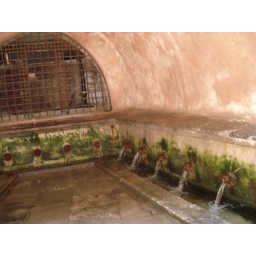
The water is fed in this end by Natural Springs from the mountains nearby.